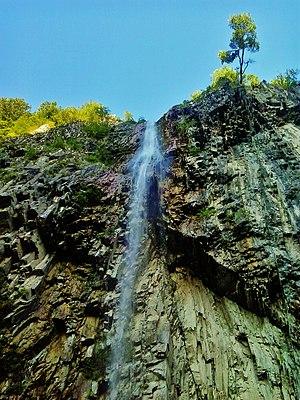
Qax est l'une des 78 subdivisions de l'Azerbaïdjan ; sa capitale se nomme Qax.